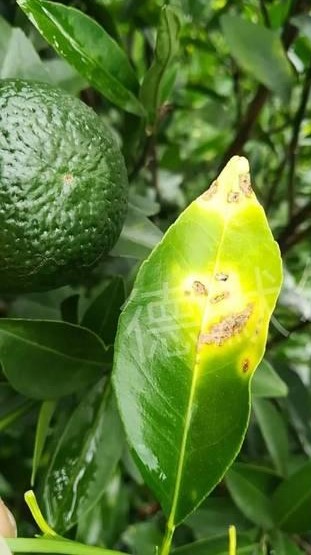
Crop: unknown
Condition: citrus_canker